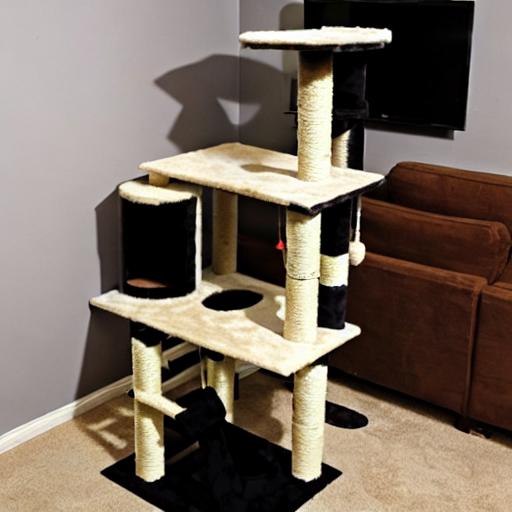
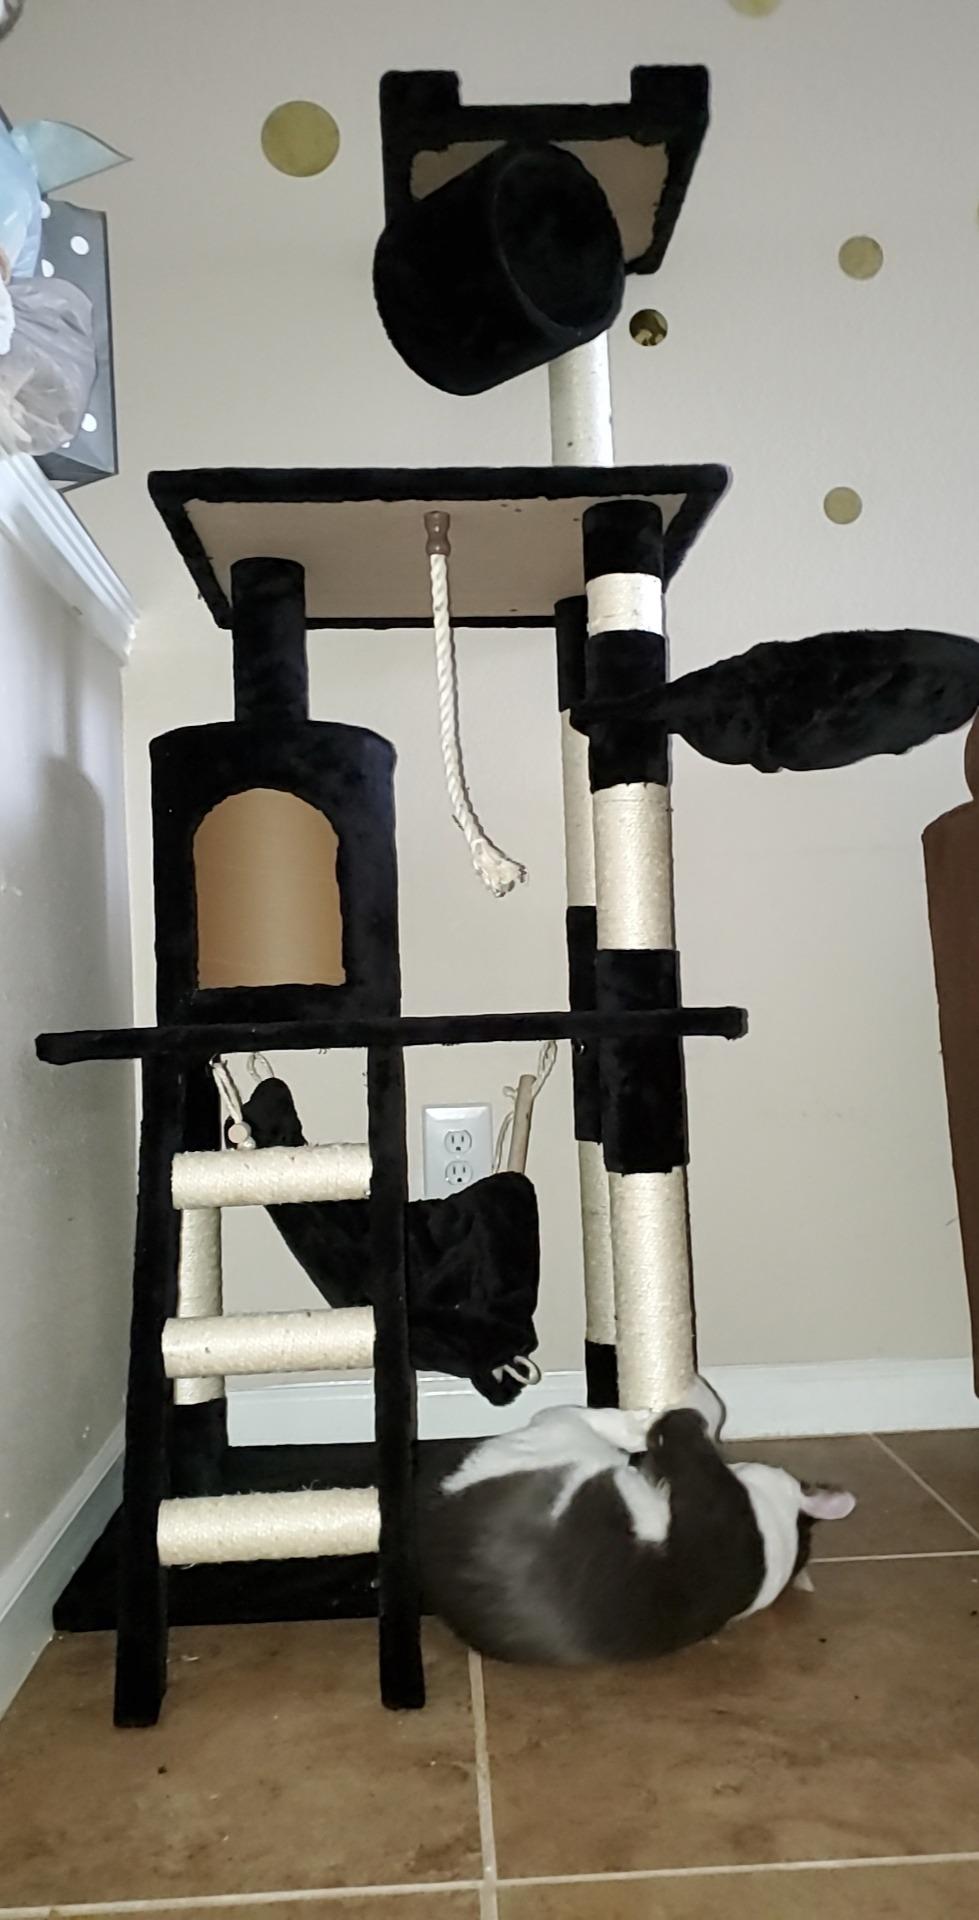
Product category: items_cat tree
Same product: no